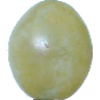
Label: Grape White 1